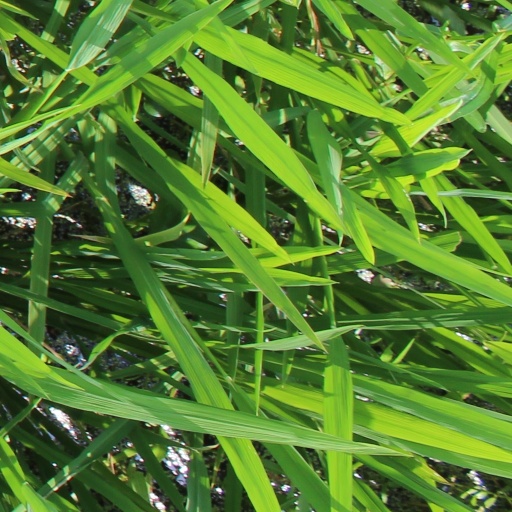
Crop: rice